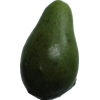
Label: green_avocado